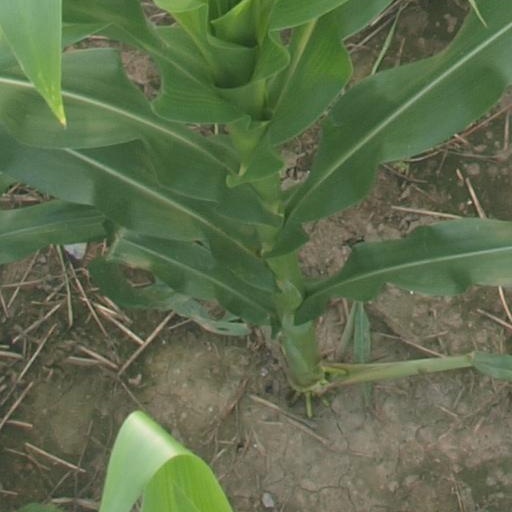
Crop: maize; corn